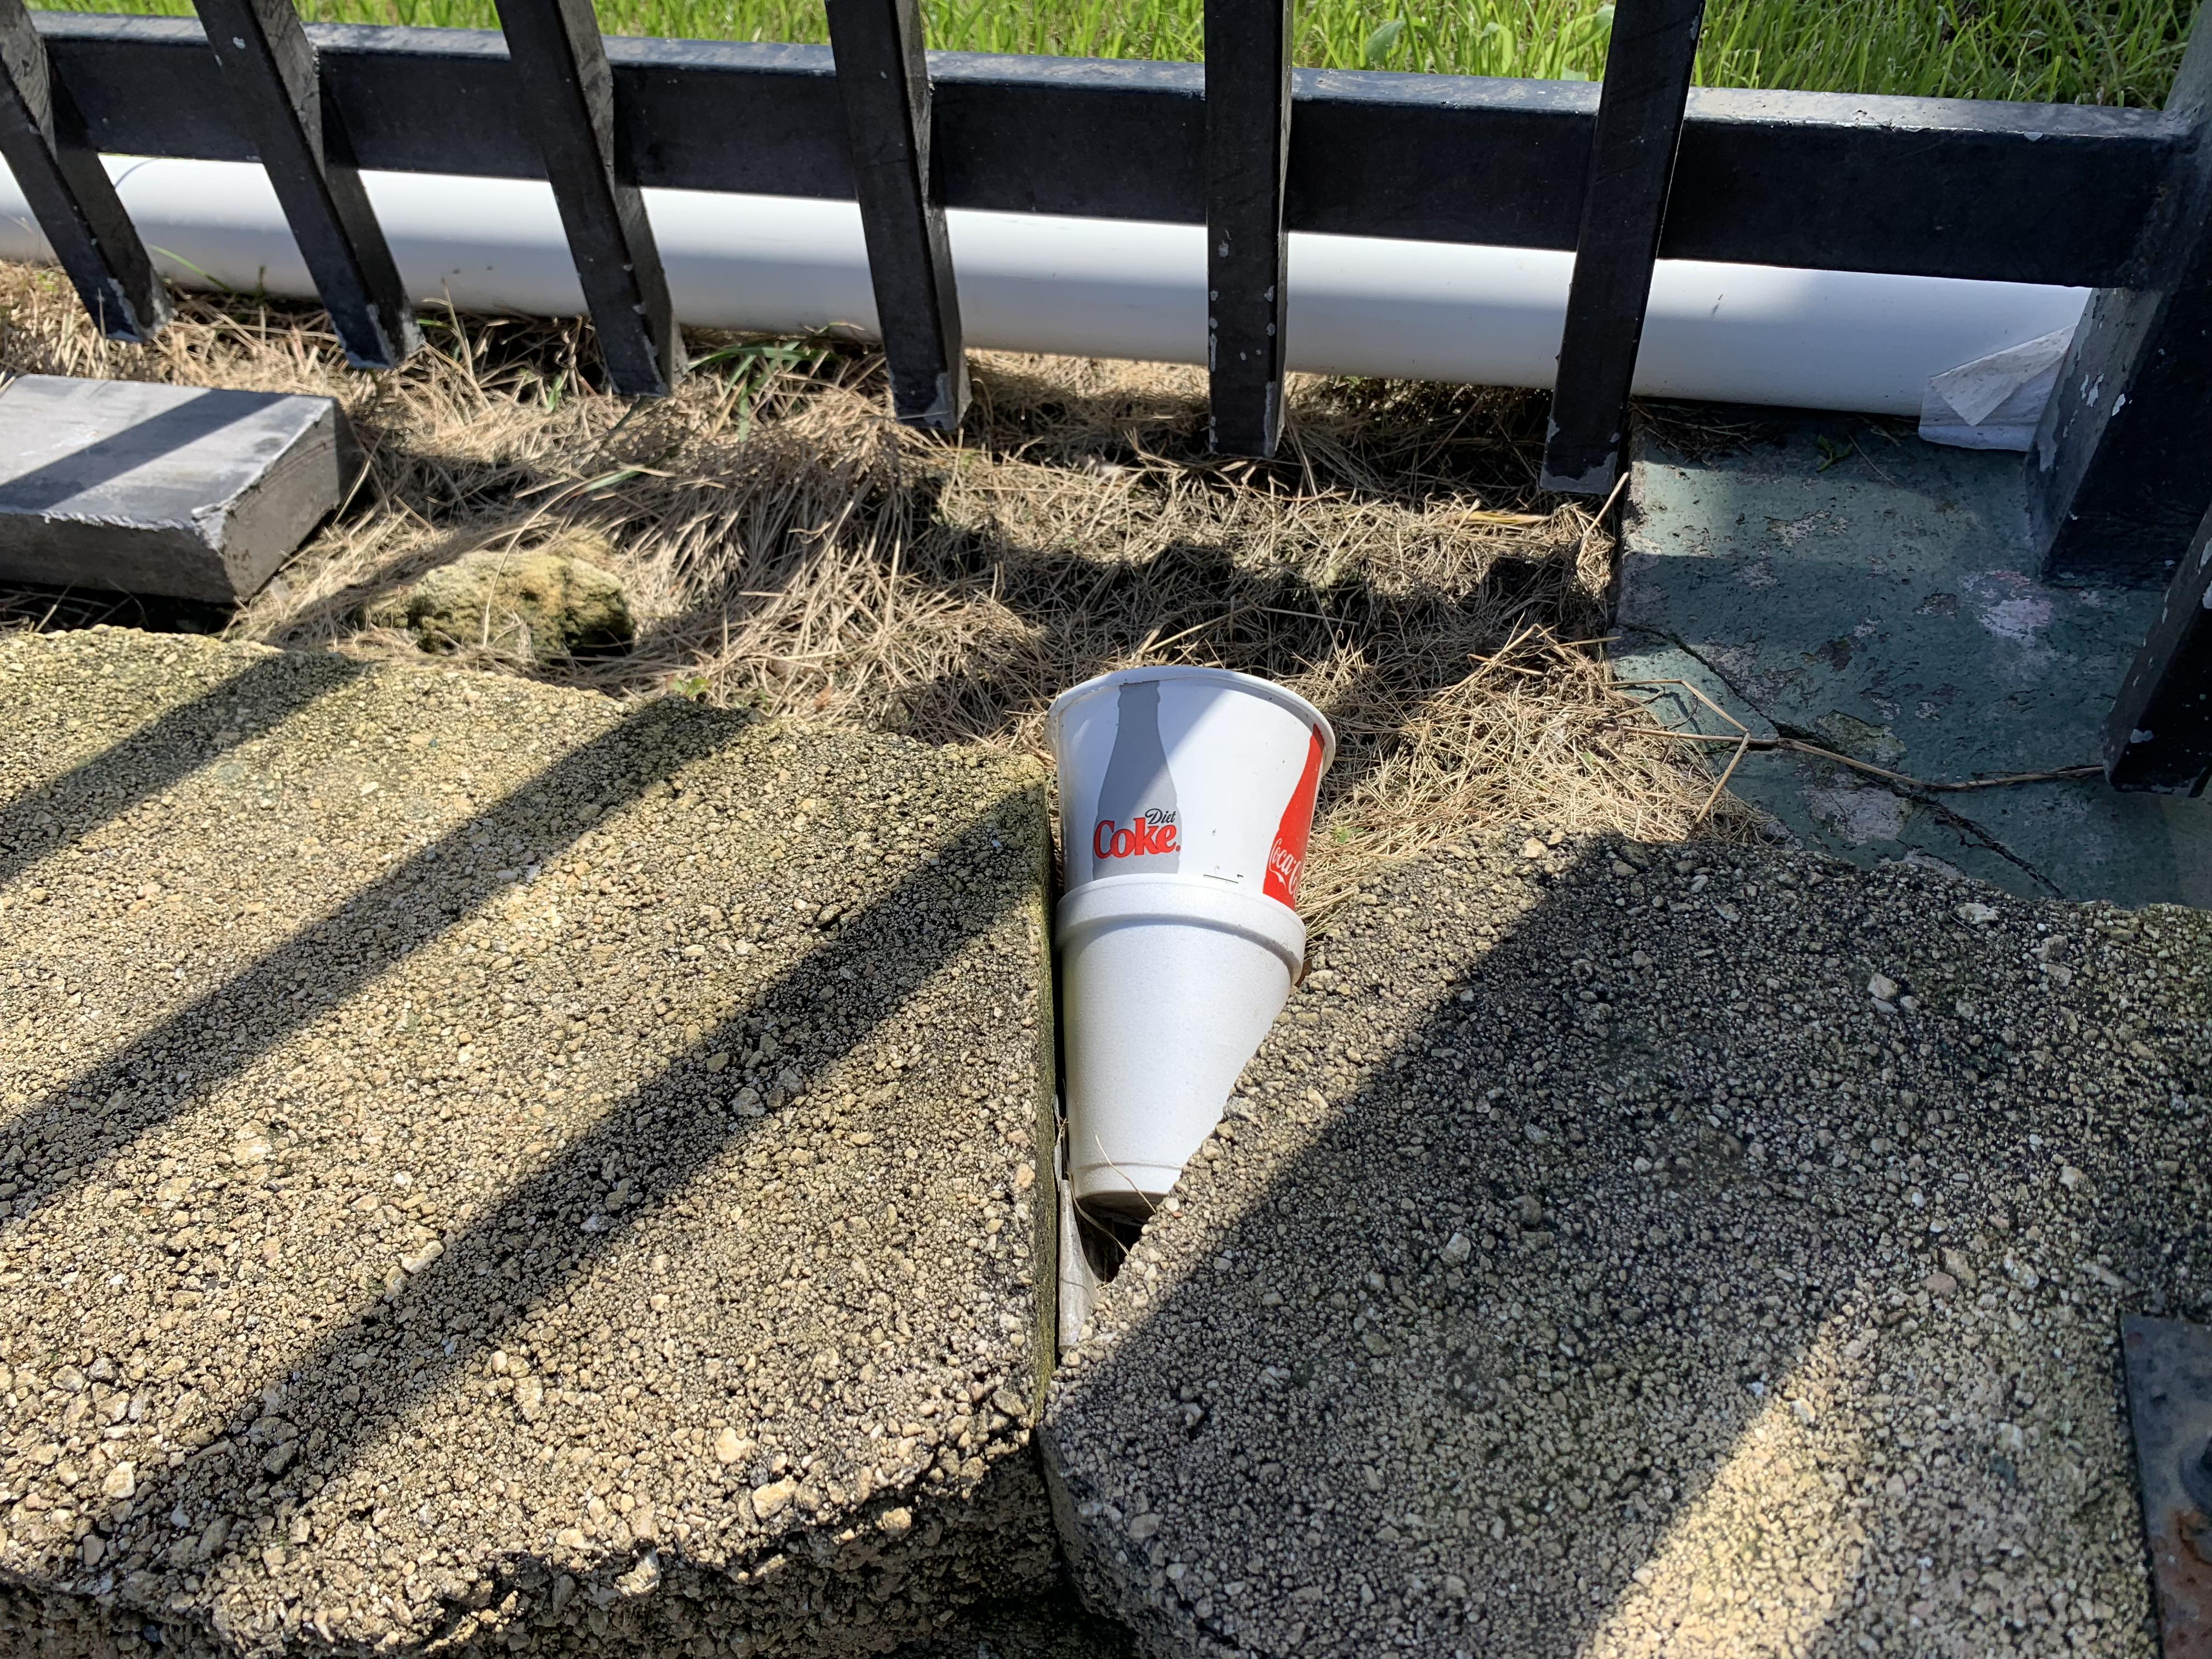
Object: Foam cup (Cup)

Object: Paper cup (Cup)

Object: Unlabeled litter (Unlabeled litter)

Object: Plastic film (Plastic bag & wrapper)